List of Saskatchewan municipal roads (700–799)

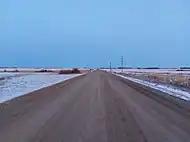
Highway 700

Highway 700 runs from Highway 9 near Alameda west to Highway 605, south of Lampman. Steelman is the only community along the highway. It is about long.